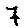
Label: 7